Nirbhaya Samaroh

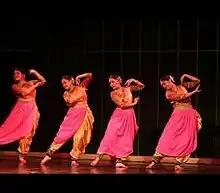
A performance at 2015 Nirbhaya Samaroh held on 9 April at India Habitat Centre, New Delhi

On occasion of the festival, Nirbhaya Samman is conferred on a leading organisation of India for their contribution in empowering women. The 1st Nirbhaya Samman was conferred on Brahma Kumaris World Spiritual University at the 1st Nirbhaya Samaroh held on 9 July 2013. The 2nd Nirbhaya Samman was conferred on Missionaries of Charity at the 2nd Nirbhaya Samaroh held on 9 April 2015.